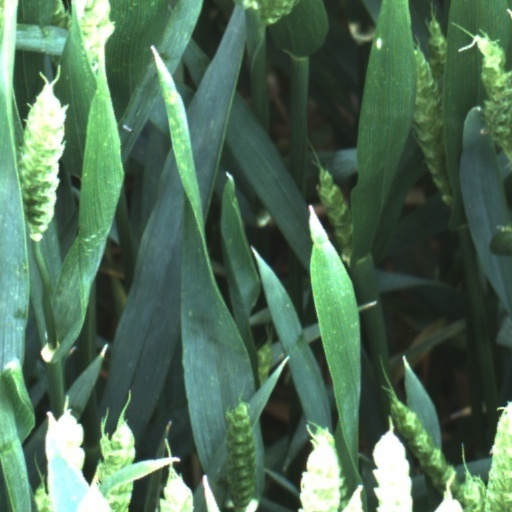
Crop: wheat